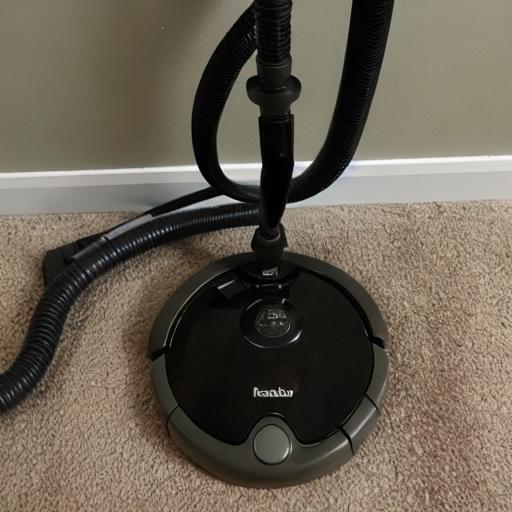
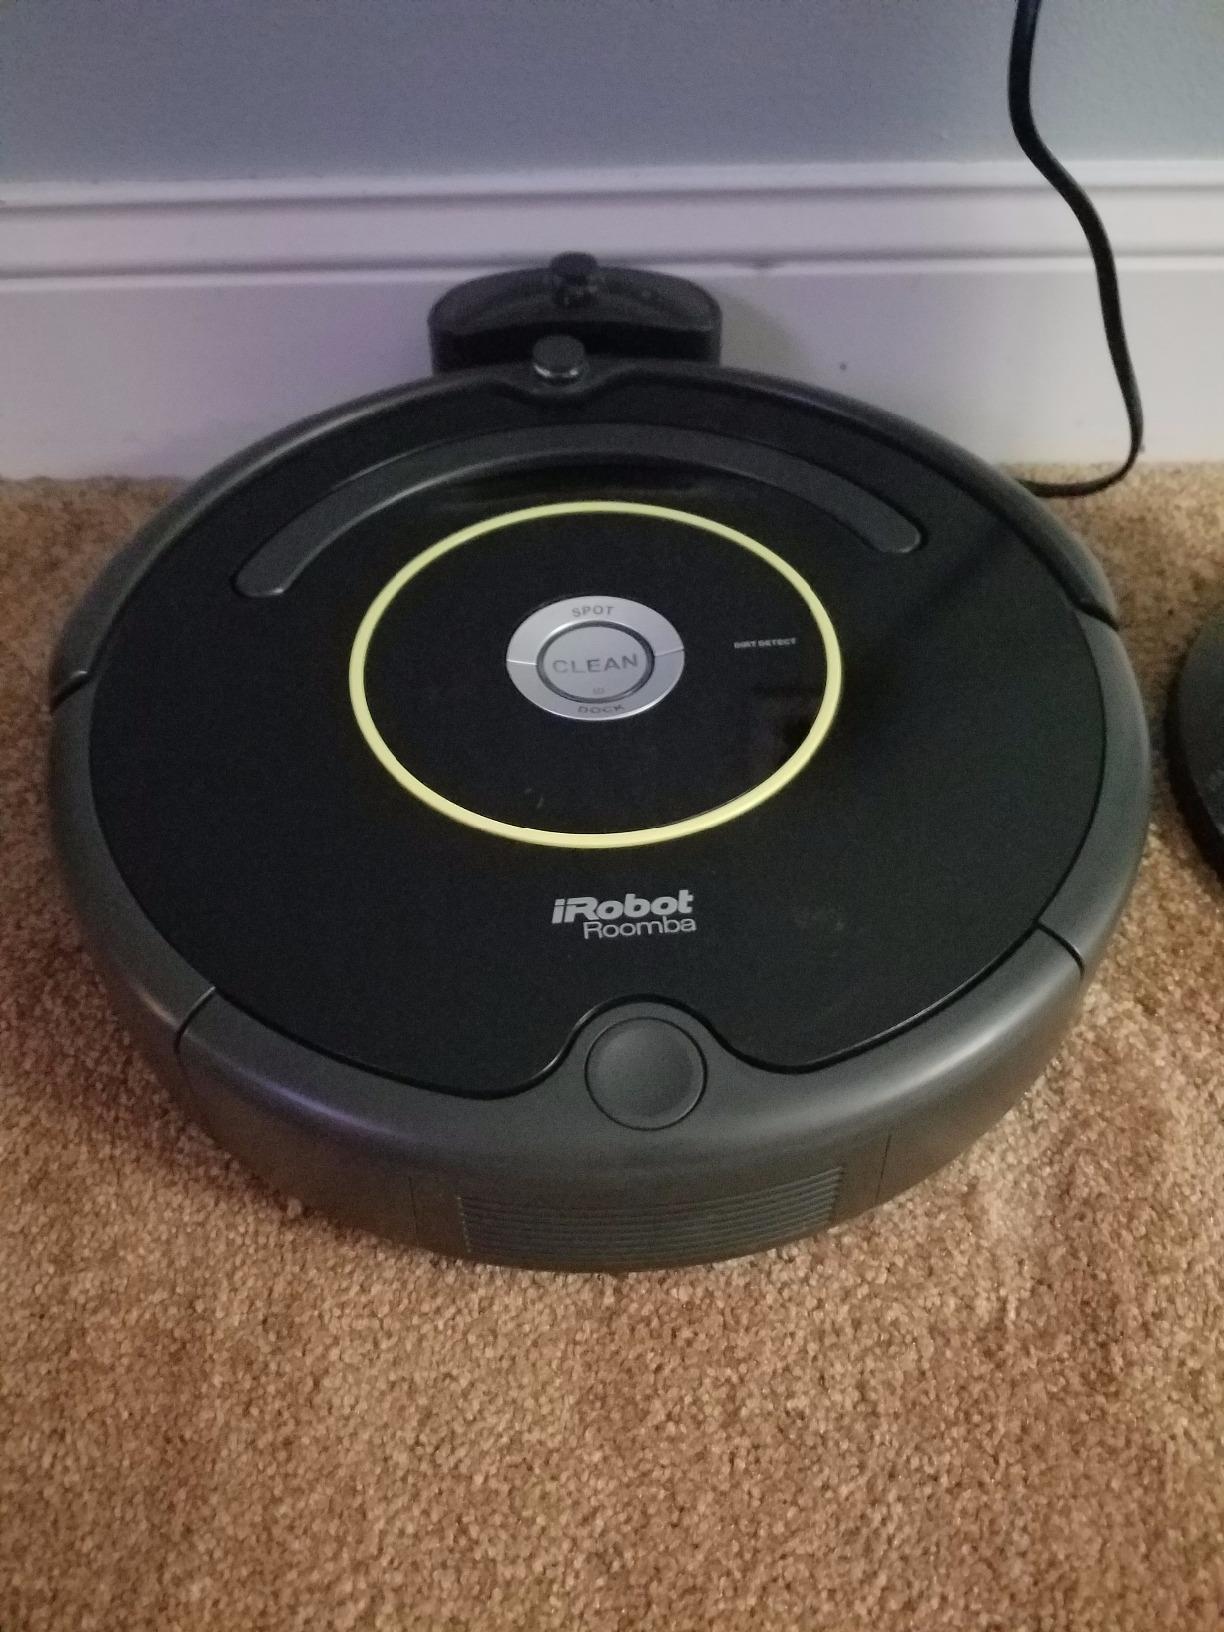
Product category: items_vacuum
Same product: no